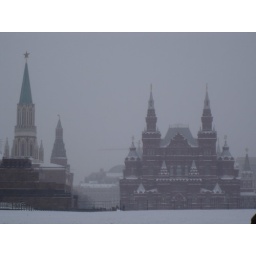
This picture captures the red square and the Lenin monument and all this is placed in the classical and imfamous Russian winter